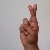
The image shows a hand gesture representing the letter 'R' in Indian Sign Language.